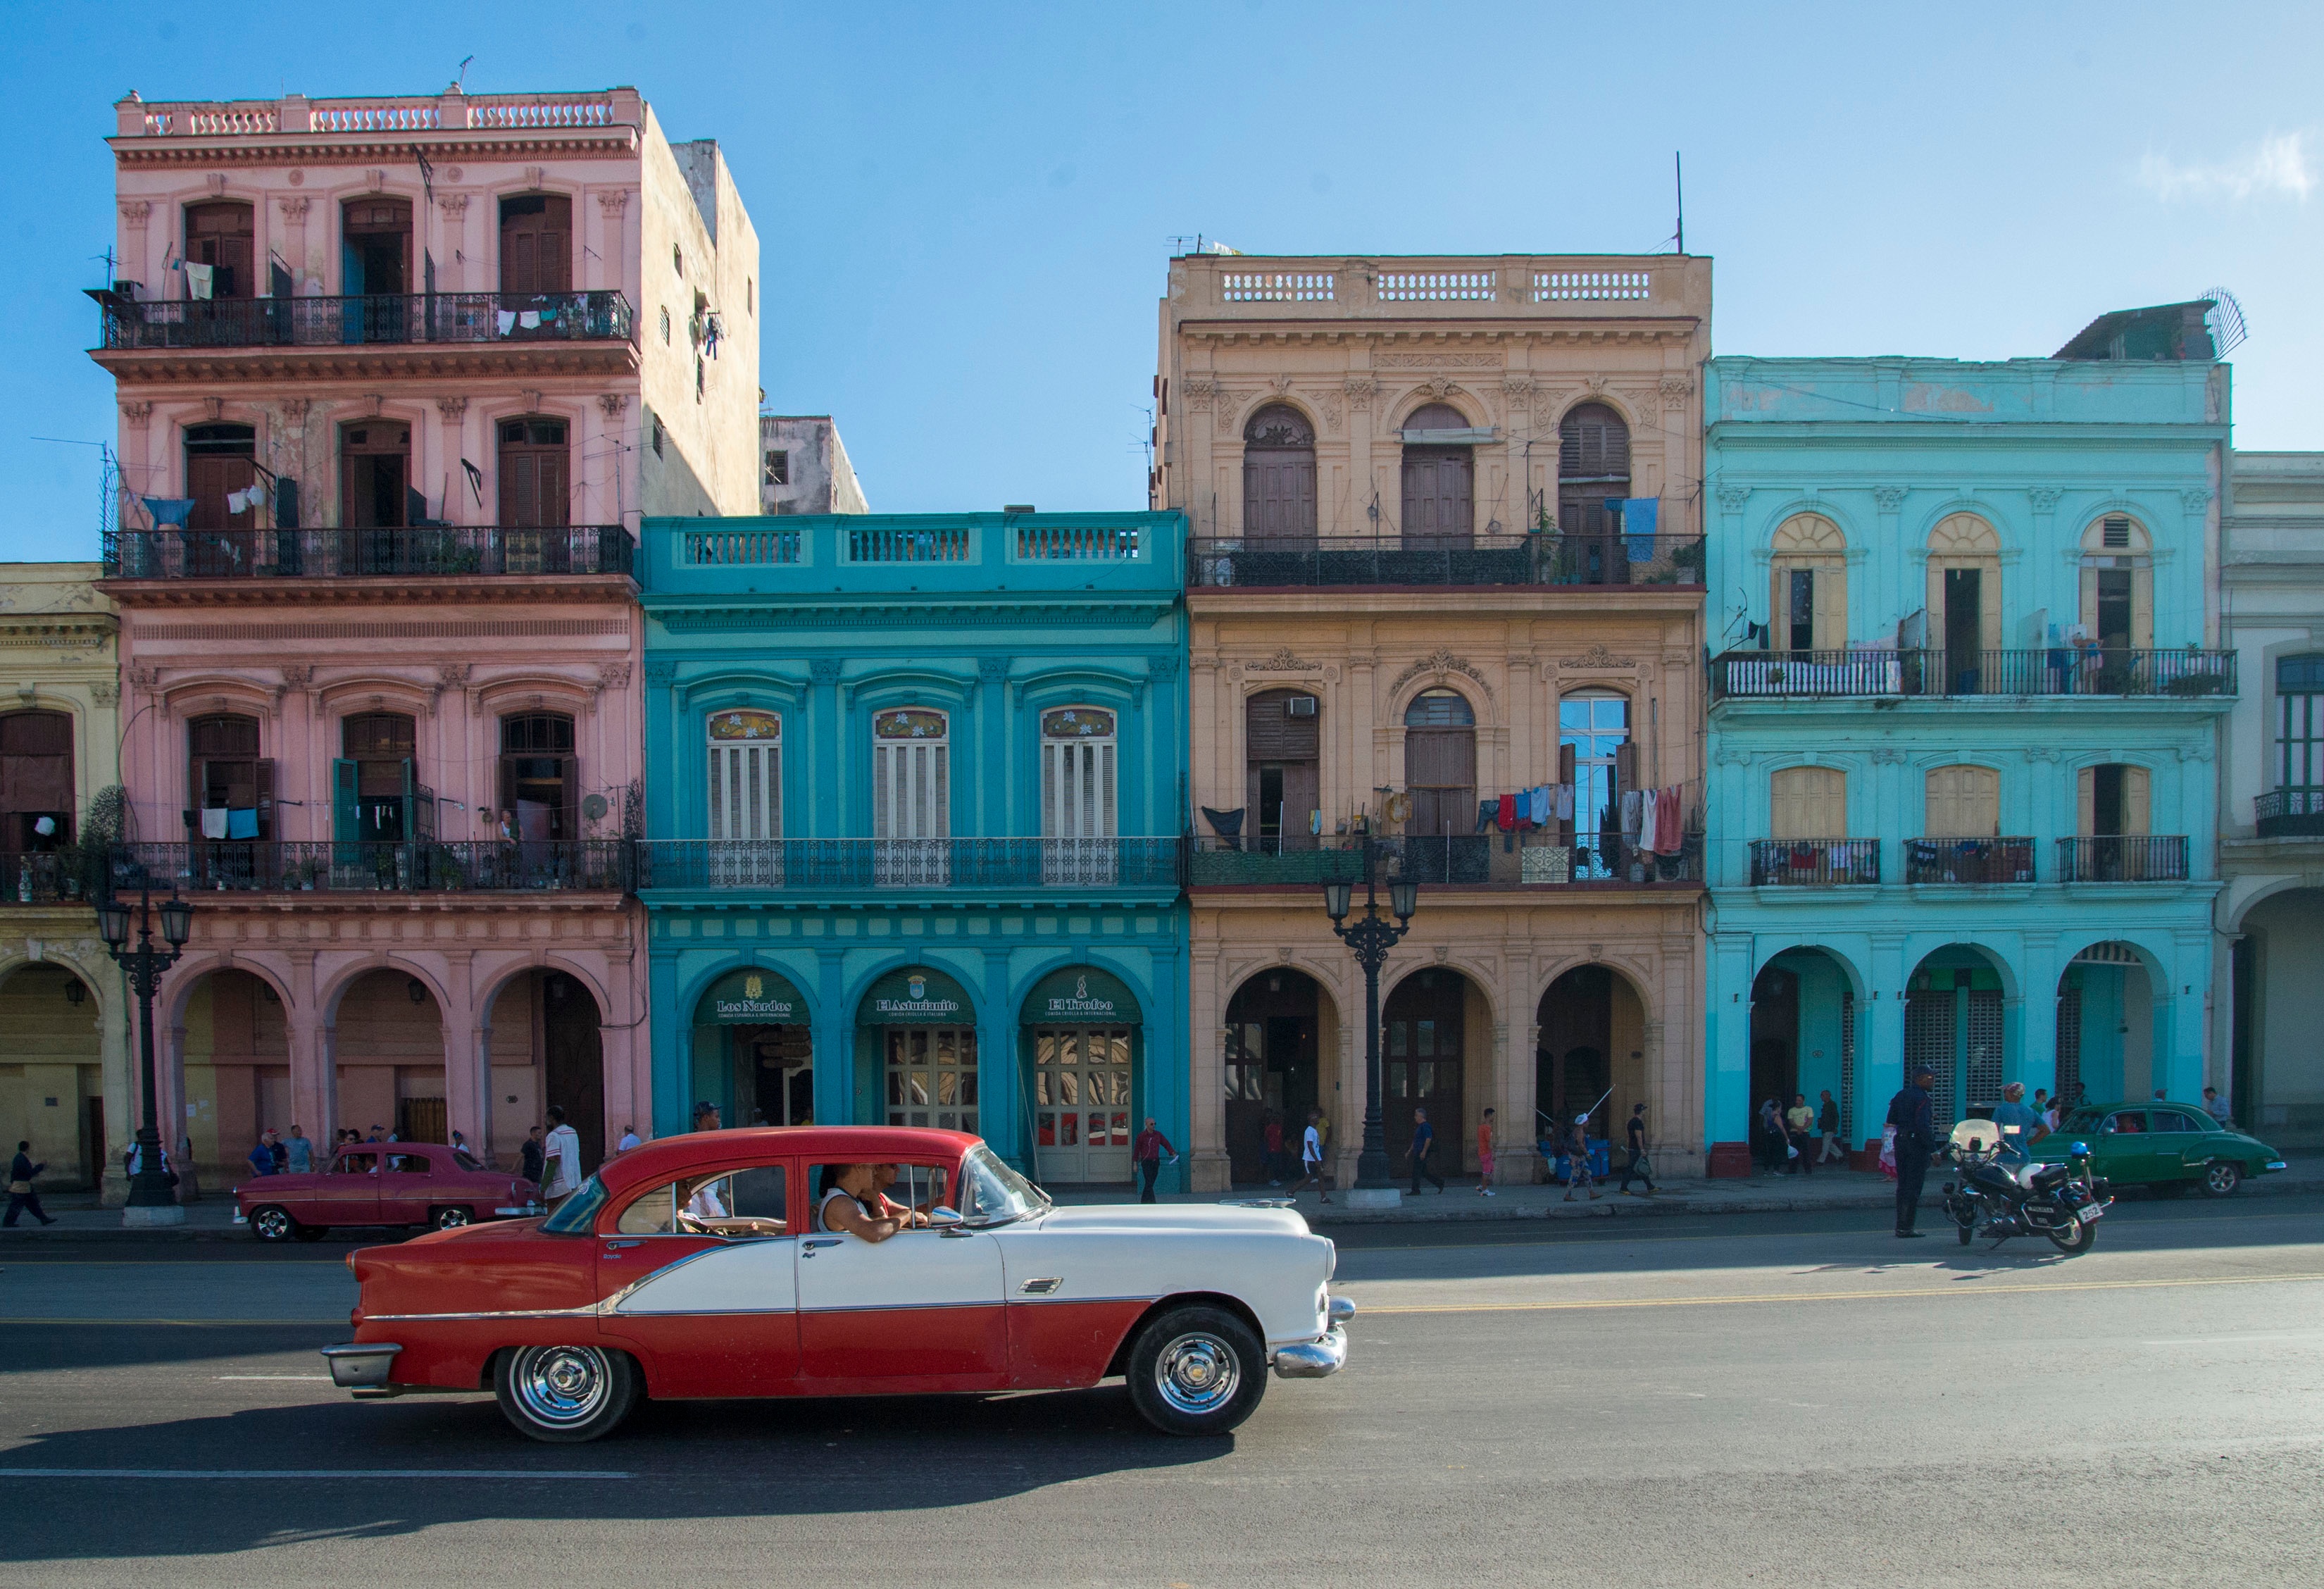
car, palace, cityscape, vacation, travel, vehicle, facade